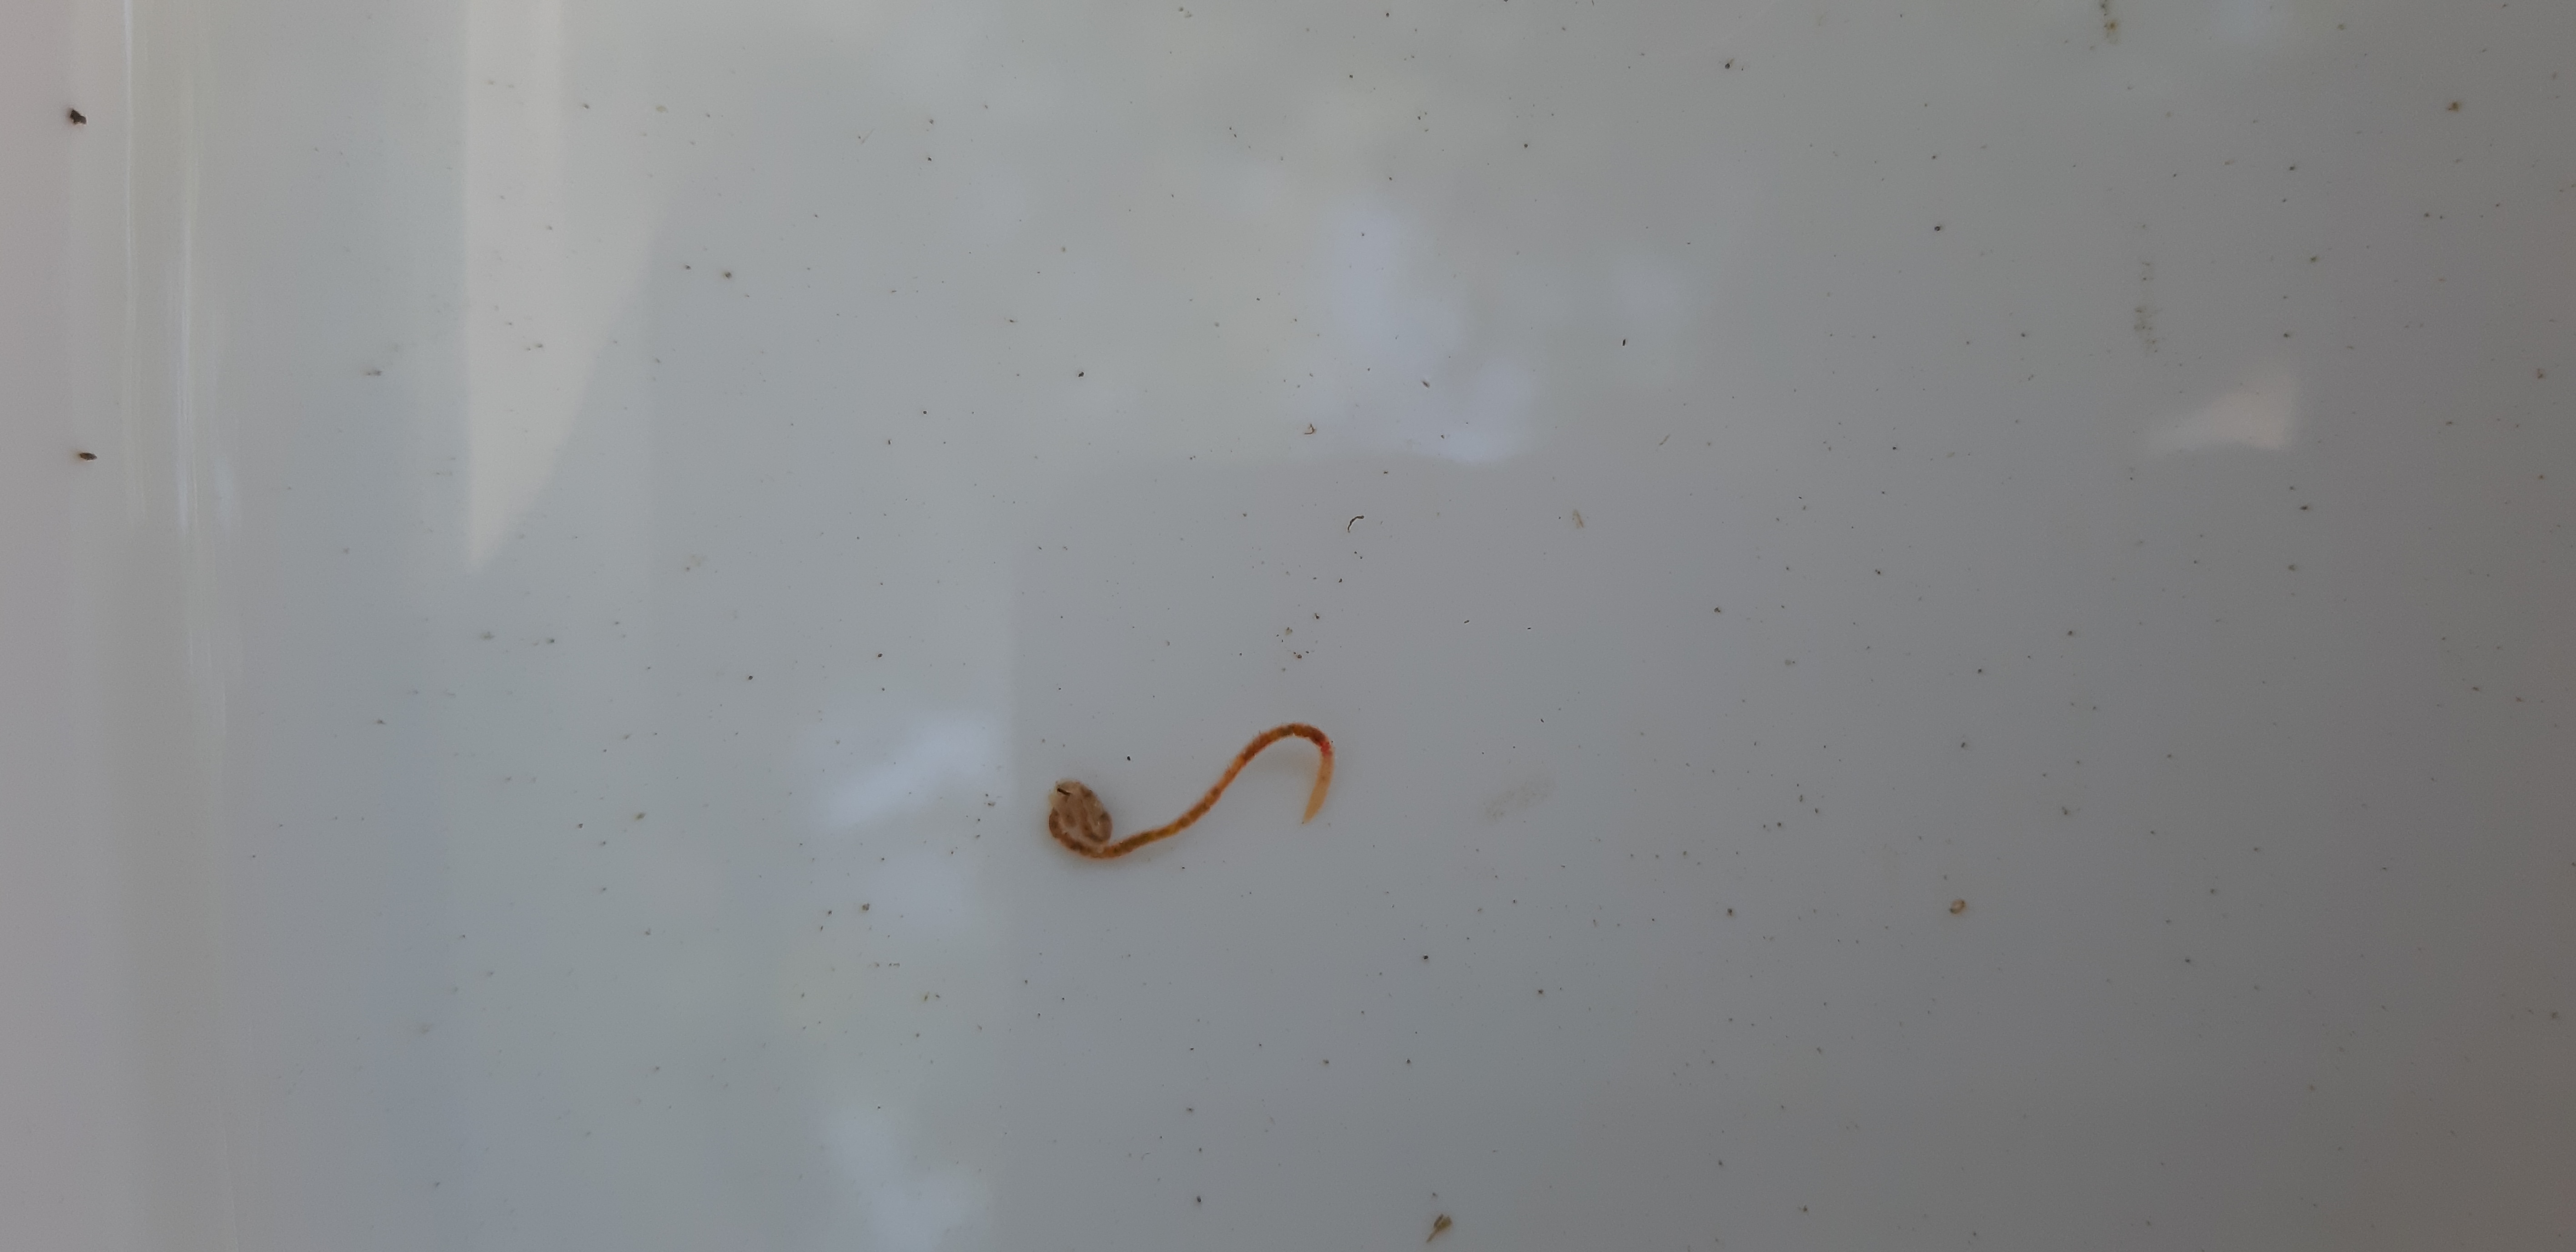
Macroinvertebrate group: worms